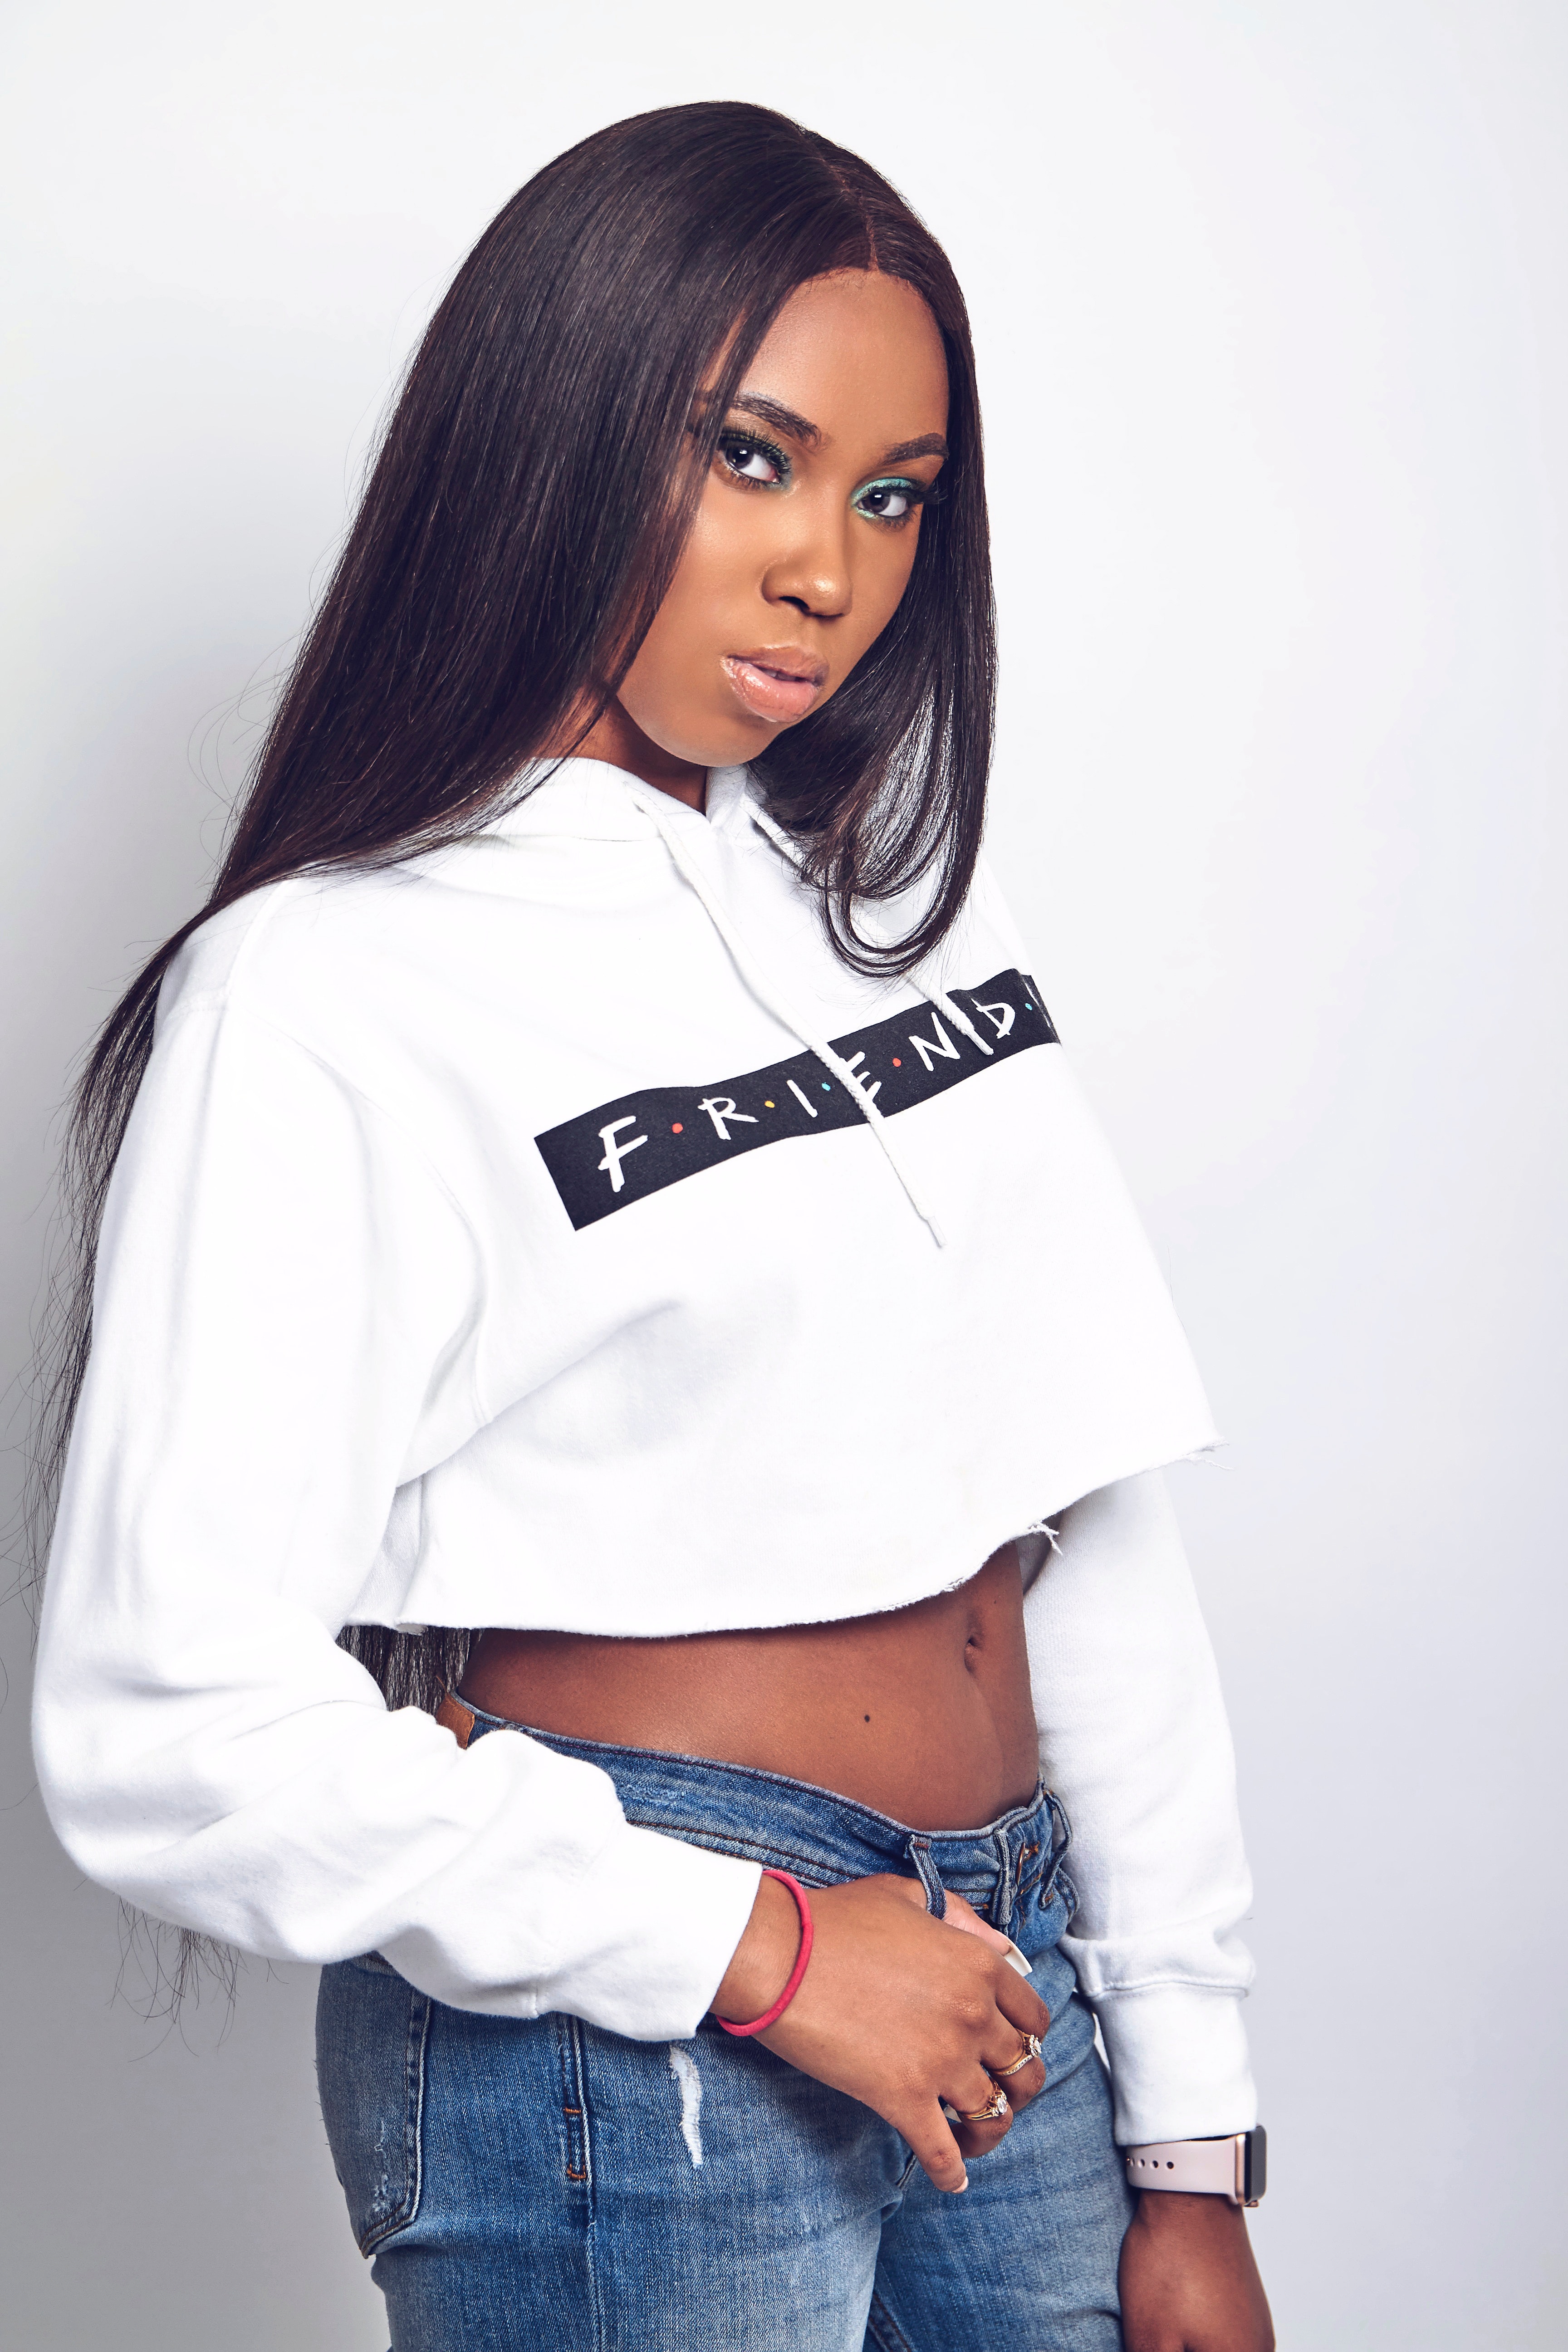
white, black, clothing, blue, shoulder, beauty, skin, photo shoot, jeans, fashion, abdomen, model, waist, outerwear, photography, lip, cool, joint, long hair, black hair, crop top, sleeve, stomach, denim, trunk, muscle, t shirt, neck, hip, sitting, top, style, shirt, brown hair, trousers, thigh